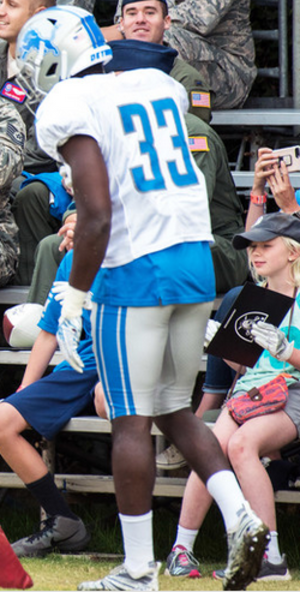
Kerryon Johnson, né le 30 juin 1997 à Huntsville, est un joueur américain de football américain.